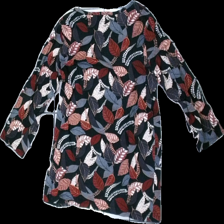
View: back
Type: Top
Category: Ladies
Brand: Missing
Colors: Pink, Black, Grey
Material: 100% Cotton
Pattern: Other
Cut: Regular
Size: 40
Price range: <50
Recommended usage: Recycle
Description: top with pattern
Comment: washed out